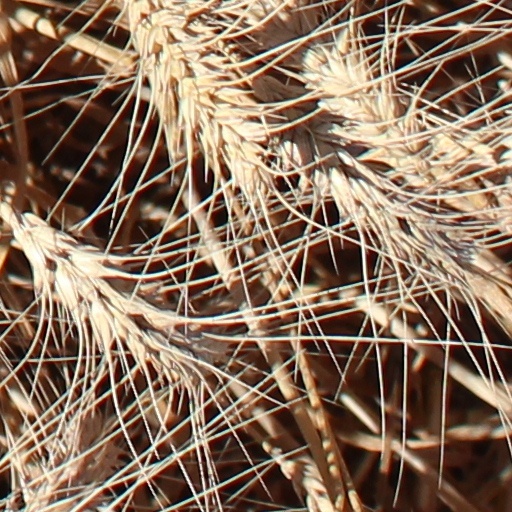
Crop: wheat